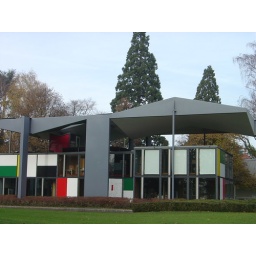
Le Corbusier House. Architect: Corbusier. ...Free roof over blocky building masses.